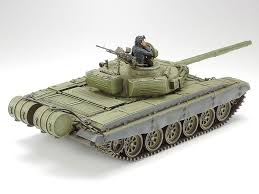
Label: Tank